San Diego Model Railroad Museum

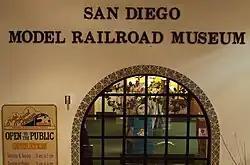

The San Diego Model Railroad Museum is a museum in San Diego, California, that focuses on the heritage of railroading through model railroads. It was founded in 1982. The museum is located on the lower level of Casa de Balboa in Balboa Park.